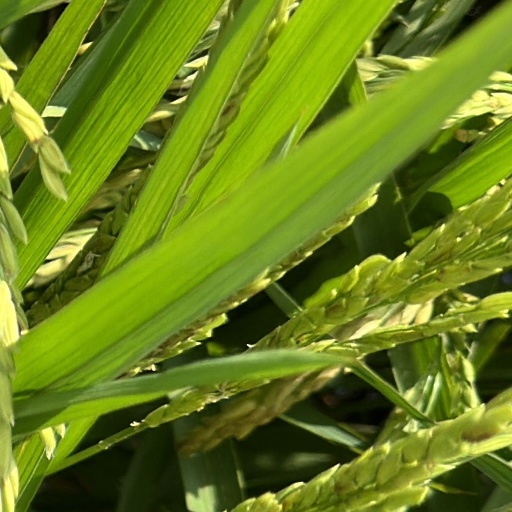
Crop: rice